Prithvi Narayan Campus

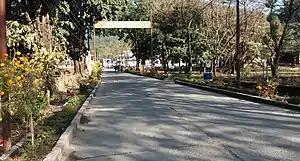
Campus's Gate from inside the campus

The campus, initially named Prithvi Narayan College, was established on Sept. 1, 1960, as the first community college of the Kaski district for post-secondary education by local efforts, during the period when Narayan Prashad Pokharel (Upadhayay) was the Sardar Badahakim of the region. Prithvi Narayan Inter College was started with 13 students and two teachers for post-secondary education and was run by the local community. Initially, the classes were conducted in Kanya School, Nadipur Patan, and moved to Bhimkali Patan in Bagar, where it now exists. George John was the first Principal, and Narayan Bahadur Karki and Arjun Bikram Rana were the first administrative staff of the college. In its initial years, the classes were conducted at Ratna Rajya Laxmi High School. In 1961, it was granted public land in Bhimkali Patan, Bagar, where it currently exists. Regarded as one of the largest affiliate campuses of TU, it is a major center for Undergraduate, Graduate and Post Graduates education in the Gandaki Pradesh.